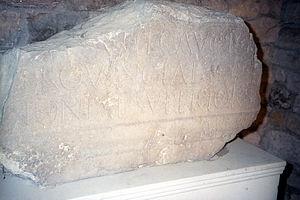
Fragment d'inscription latine d'époque romaine retrouvée en Ardèche (France) à Joyeuse - La Blachère, lieu dit Drôme-Laveyrune (Gaule Narbonnaise, ager Helviorum), photographié dans la mairie d'Aubenas. Les autres fragments de l'inscription ont été perdus, ils avaient été vus avant le XXème siècle. Il s'agit de l'épitaphe de M. Iallius Bassus, sénateur romain de l'époque de Marc Aurèle. Le texte latin complet était
Joyeuse est une commune française, située dans le département de l’Ardèche en région Auvergne-Rhône-Alpes.
Marcus Iallius Bassus Fabius Valerianus est un homme politique et un général romain.